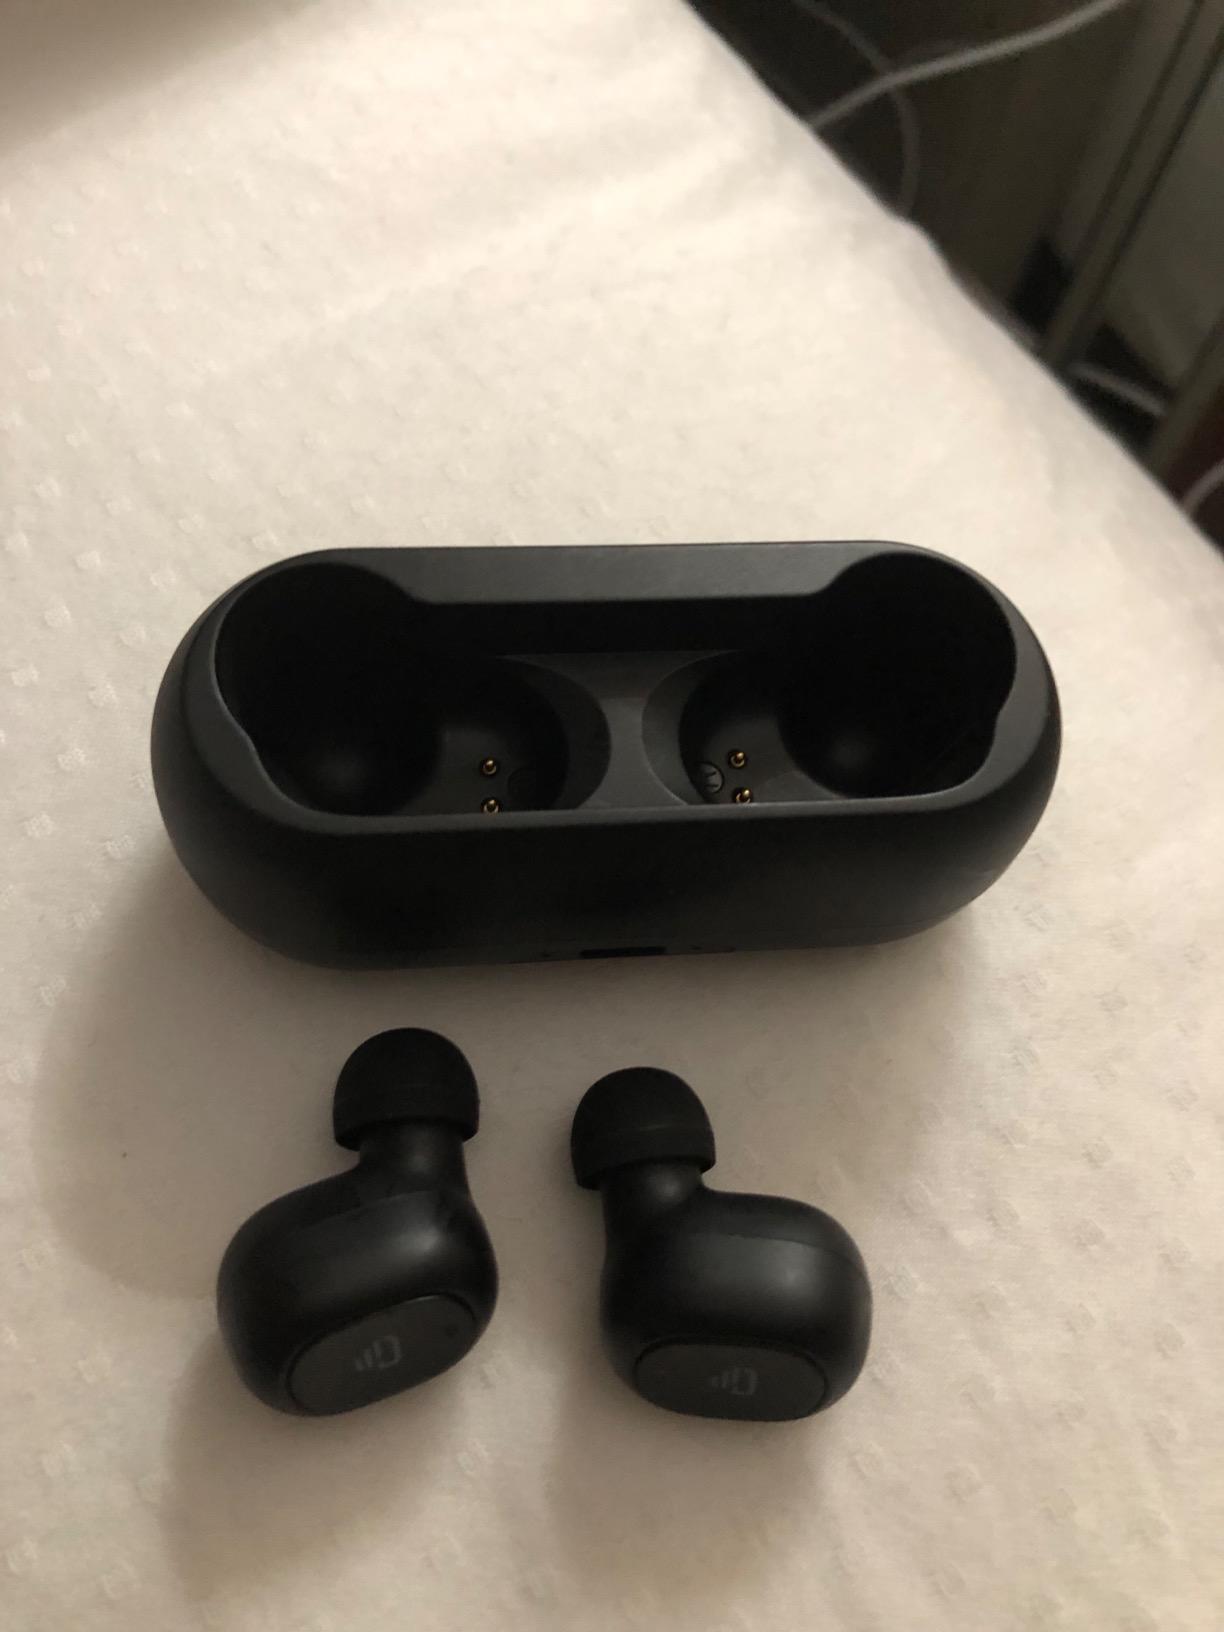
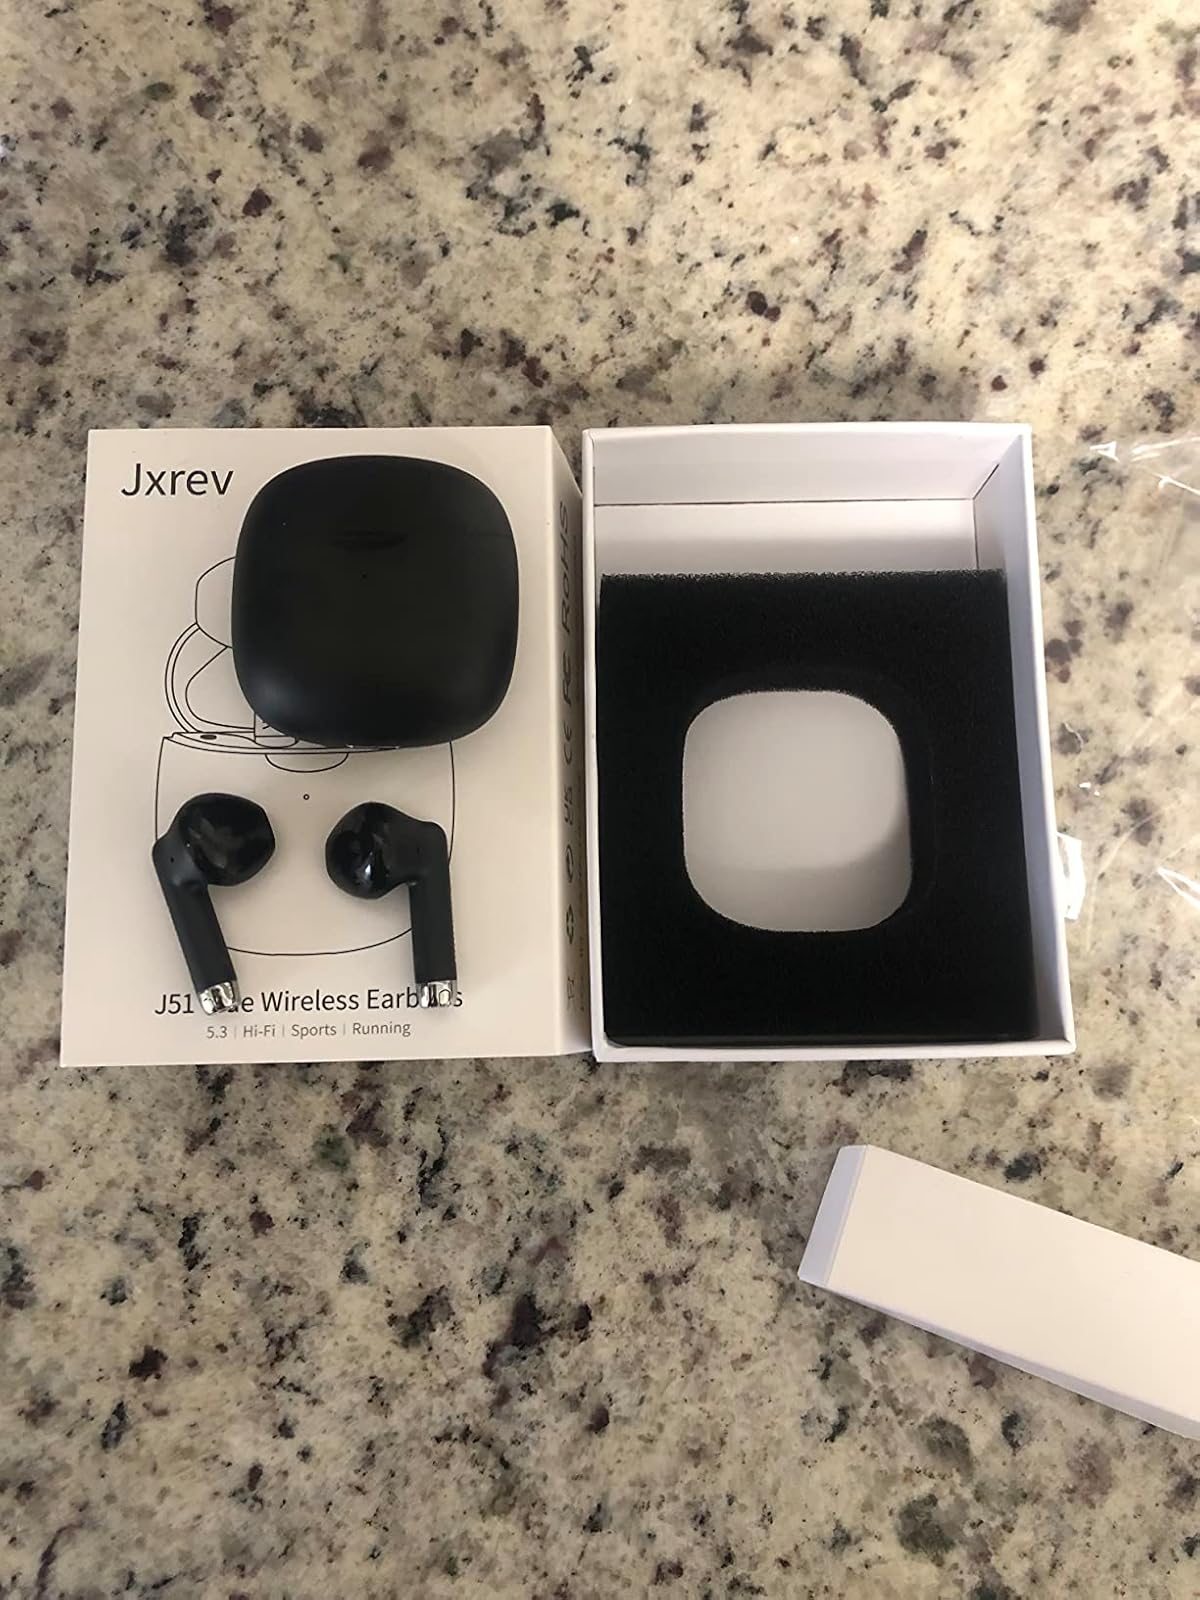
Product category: earbuds
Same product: no